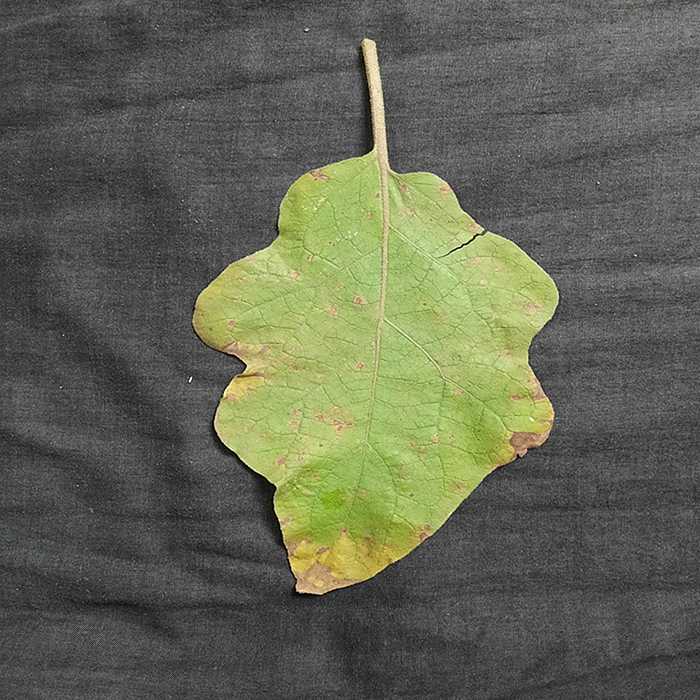
Plant: Eggplant
Label: Eggplant Cercopora leaf spot